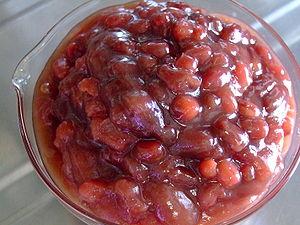
L'anko ou an est une pâte de haricots azuki, originaire de Chine, où elle est utilisée ainsi qu'en Corée et au Japon, dans différents mets sucrés. La cosse est parfois enlevée. Puis, une fois bouilli puis broyé, l'azuki forme une pâte épaisse. Cette pâte est ensuite sucrée avec du sucre ou du miel. Il existe plusieurs consistances d’anko, selon la finesse du broyage de l'azuki.